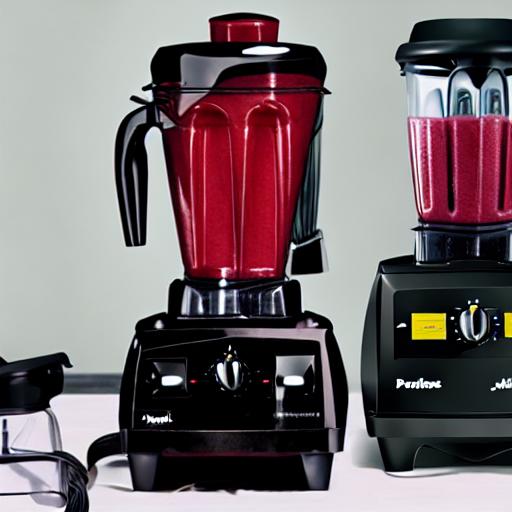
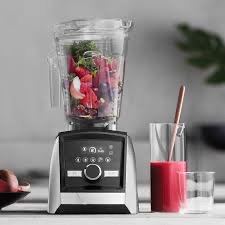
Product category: items_blender
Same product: no